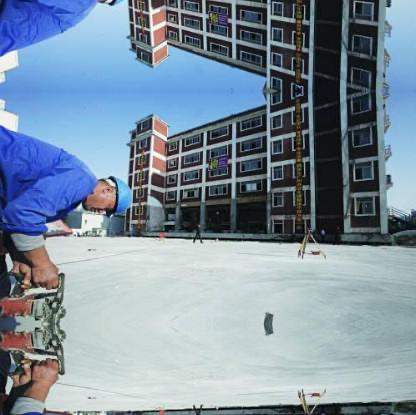
Objects in the image:
label: helmet
label: helmet